Wey Macchiato

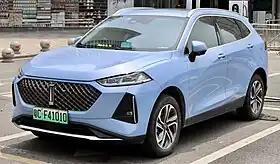

The Wey Macchiato is a compact luxury crossover SUV produced by Great Wall Motor under the premium brand, Wey.